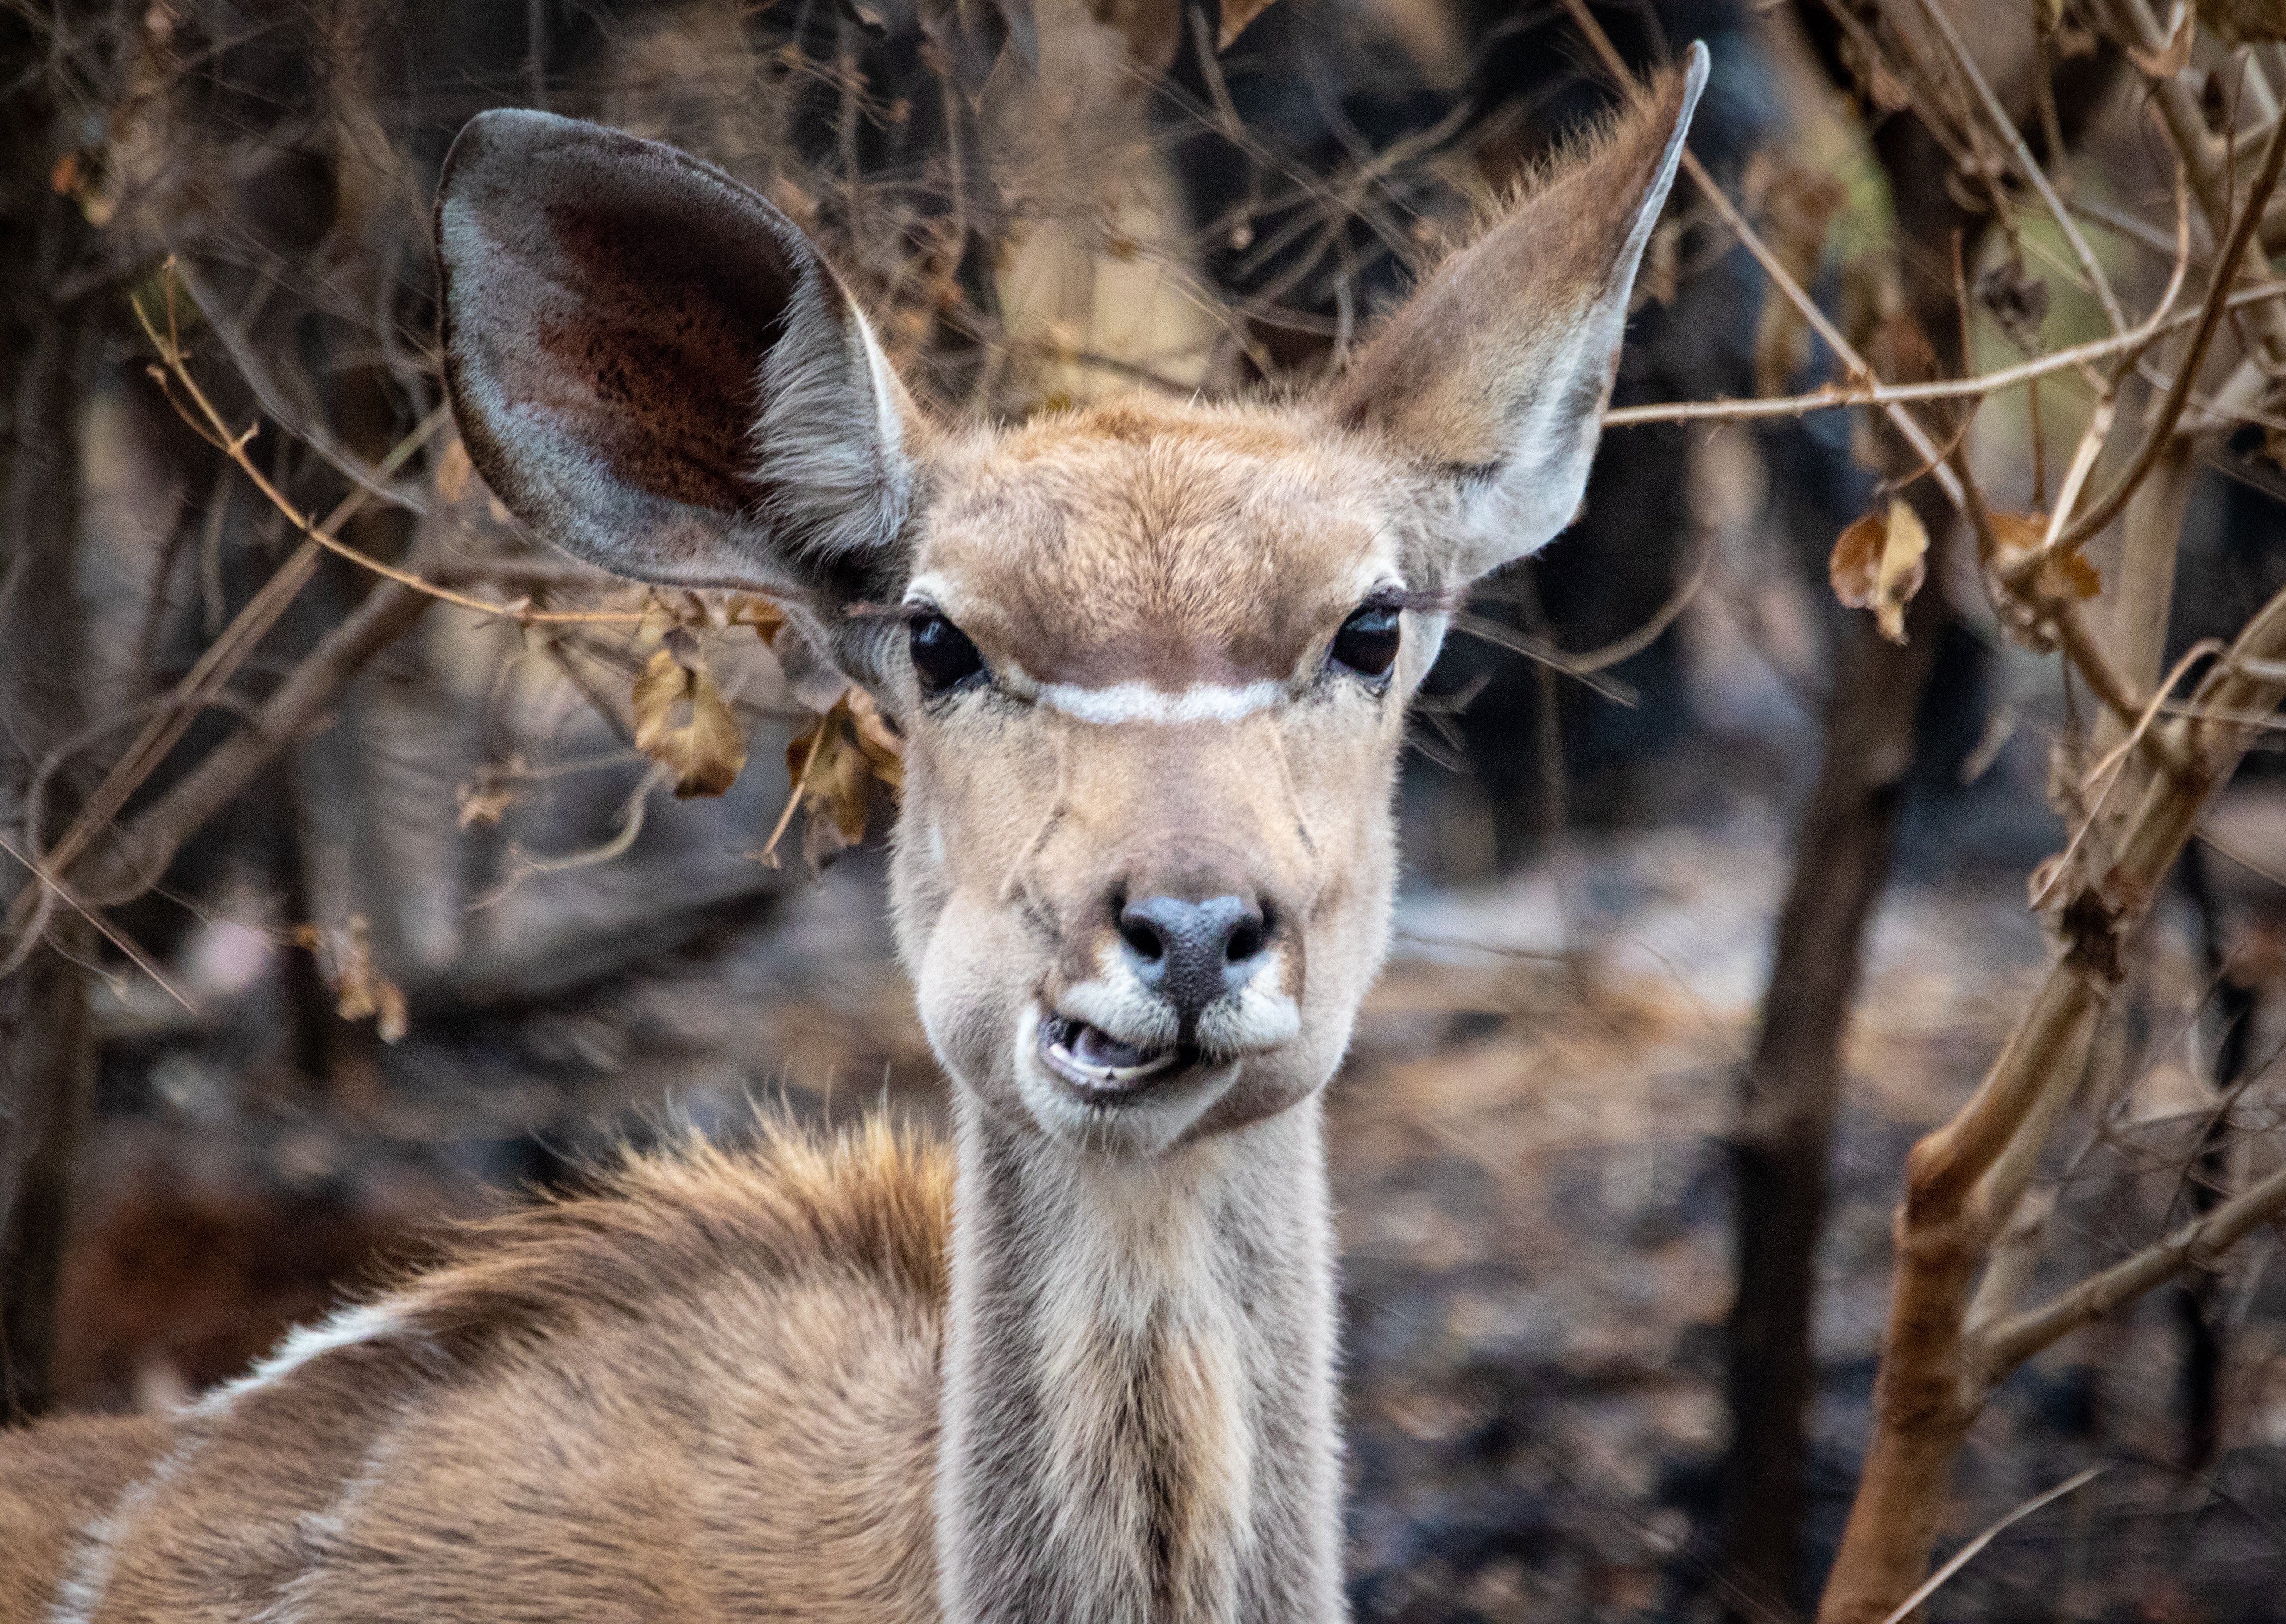
mammal, wildlife, vertebrate, terrestrial animal, deer, nature reserve, snout, fawn, adaptation, organism, plant, antelope, national park, white tailed deer, horn, safari